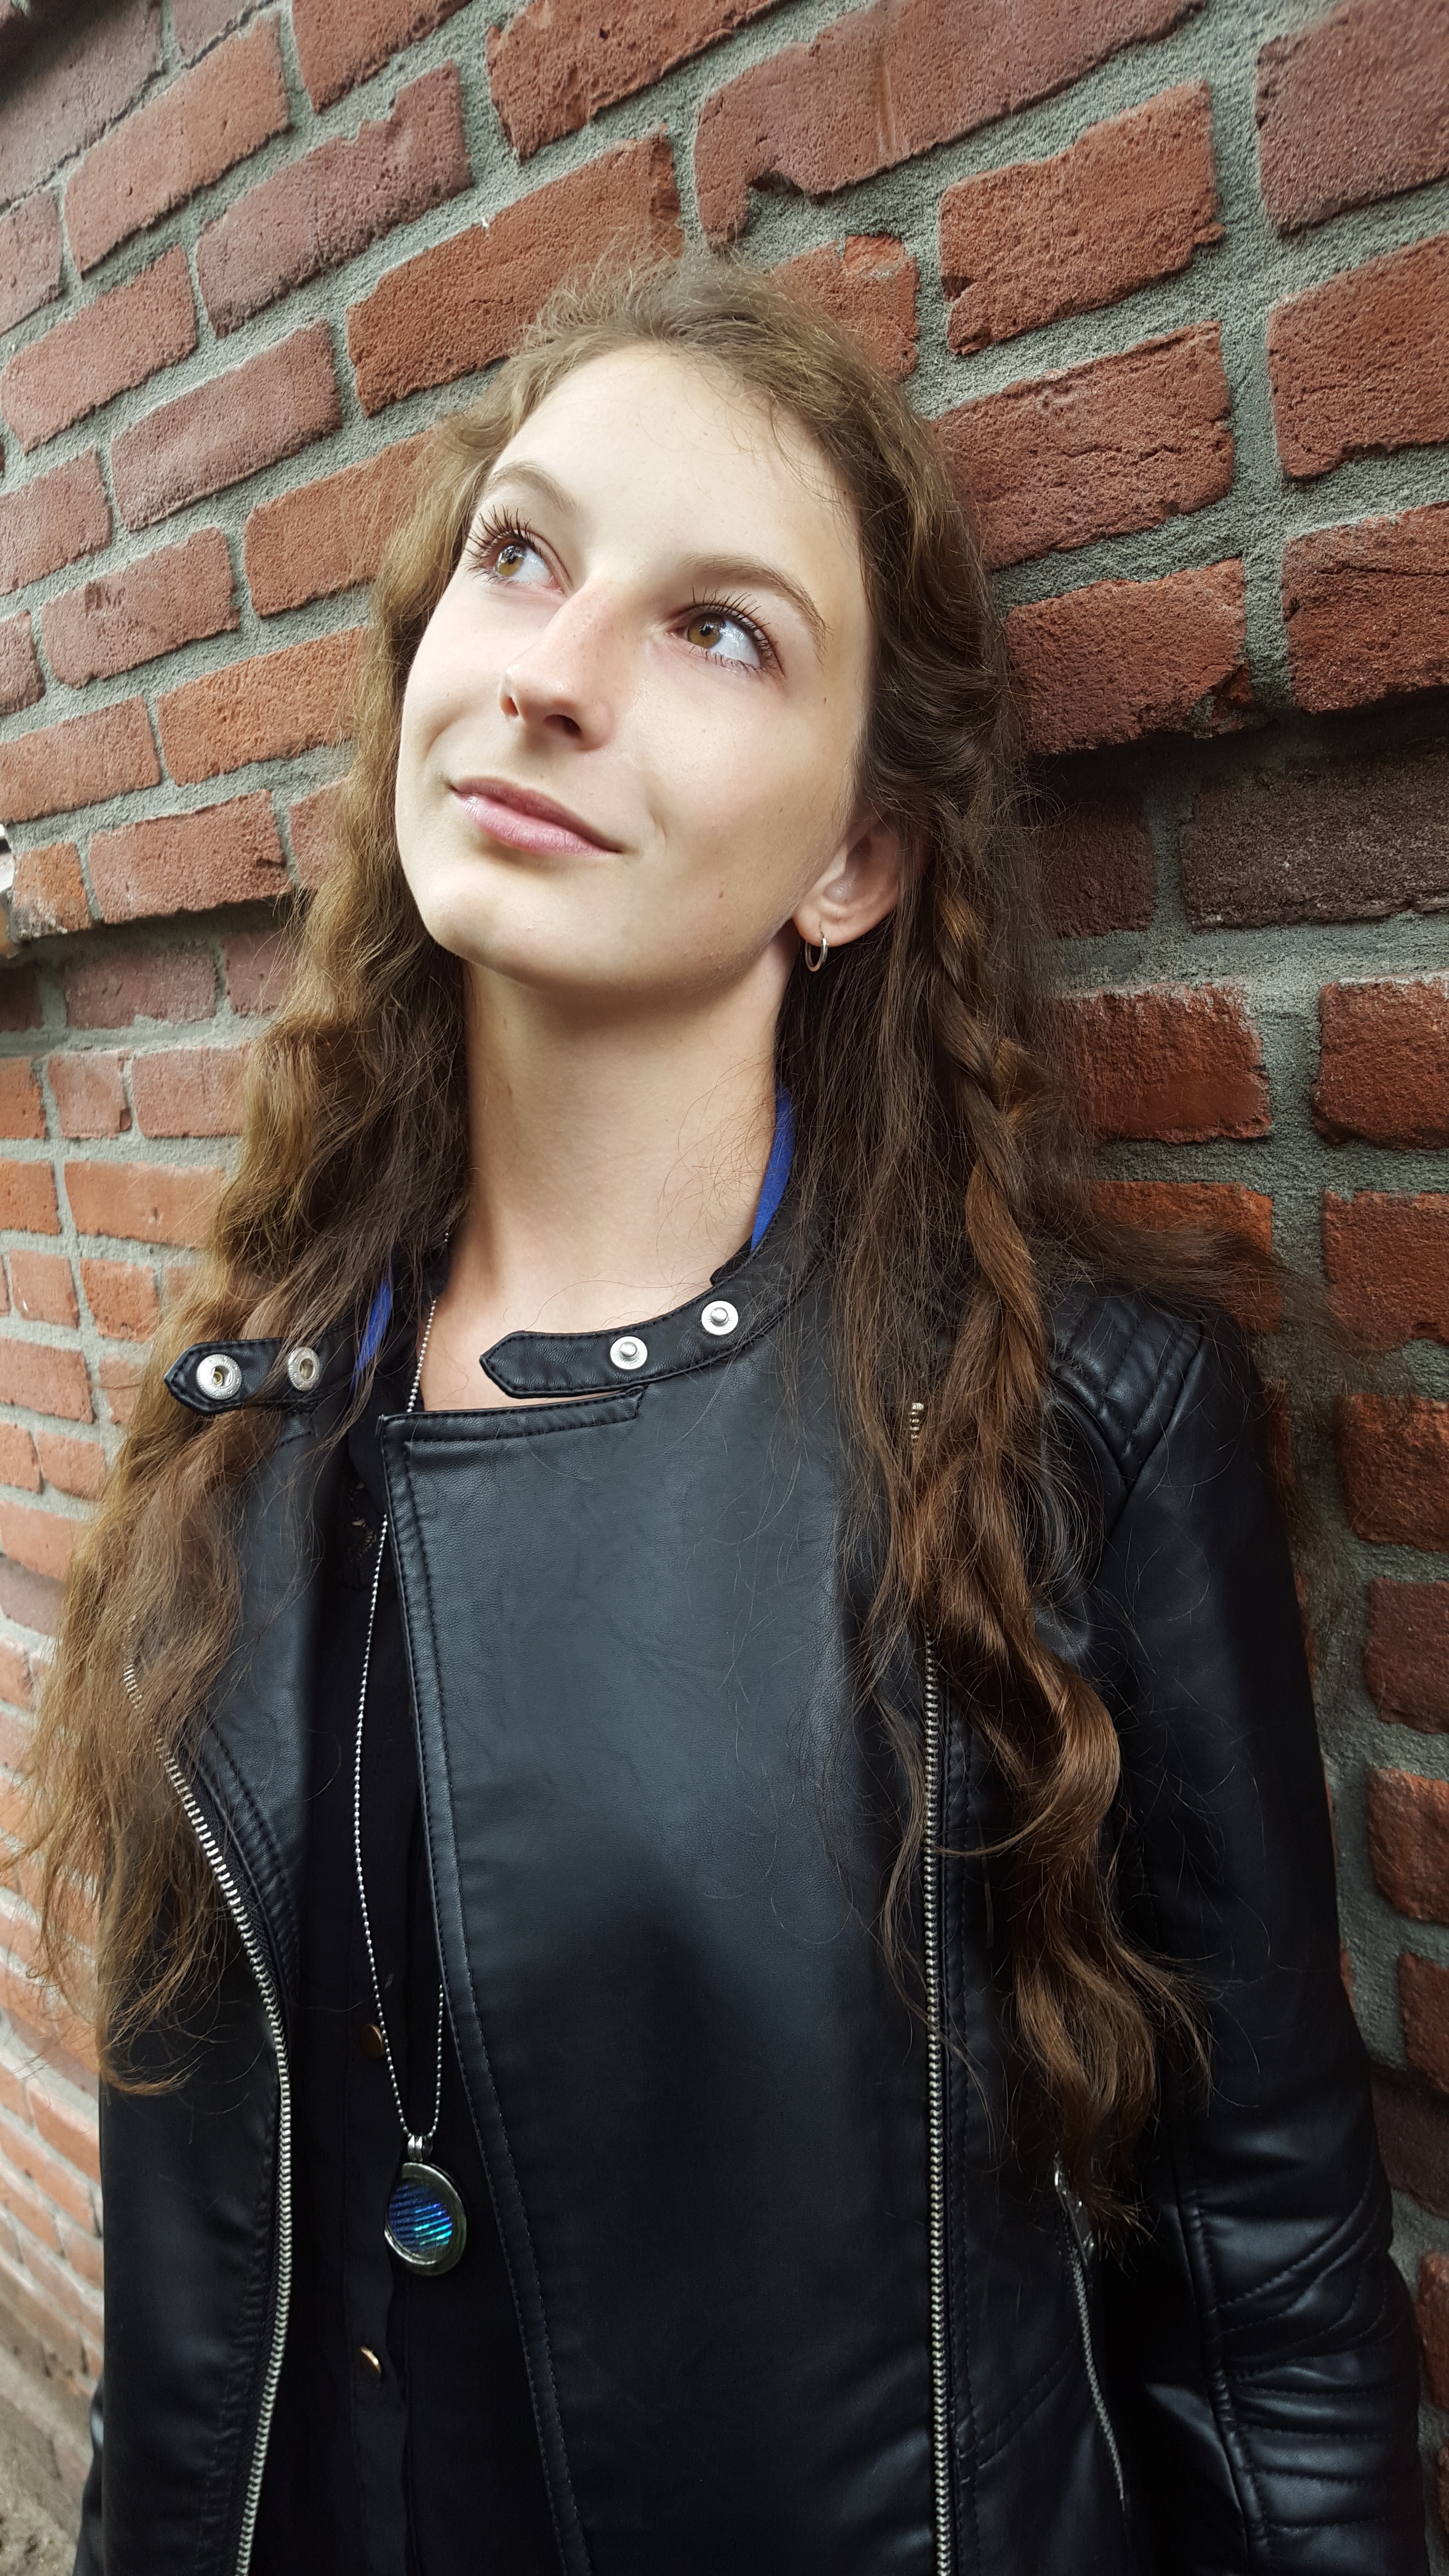
watch, man, people, girl, hair, leather, cute, wall, female, thinking, fur, portrait, model, young, child, fashion, clothing, lady, jacket, outerwear, material, hairstyle, smile, long hair, black hair, textile, beauty, maid, teen, young woman, tough, photo shoot, brown eyes, leather jacket, brown hair, portrait photography